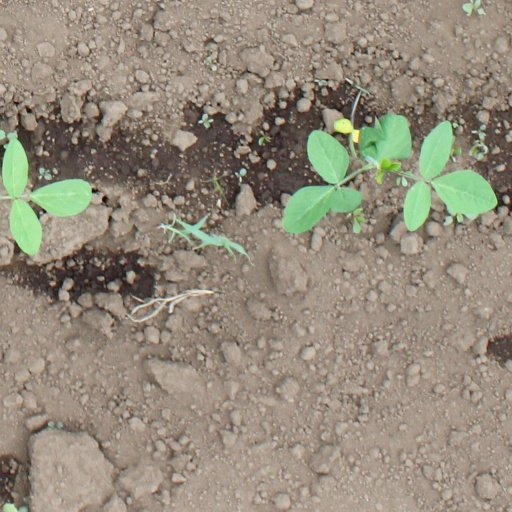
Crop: soybean